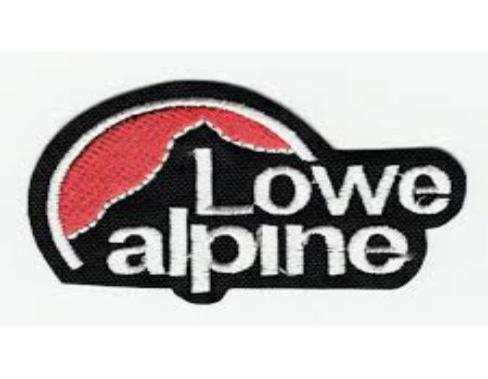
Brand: lowe alpine
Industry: Sports